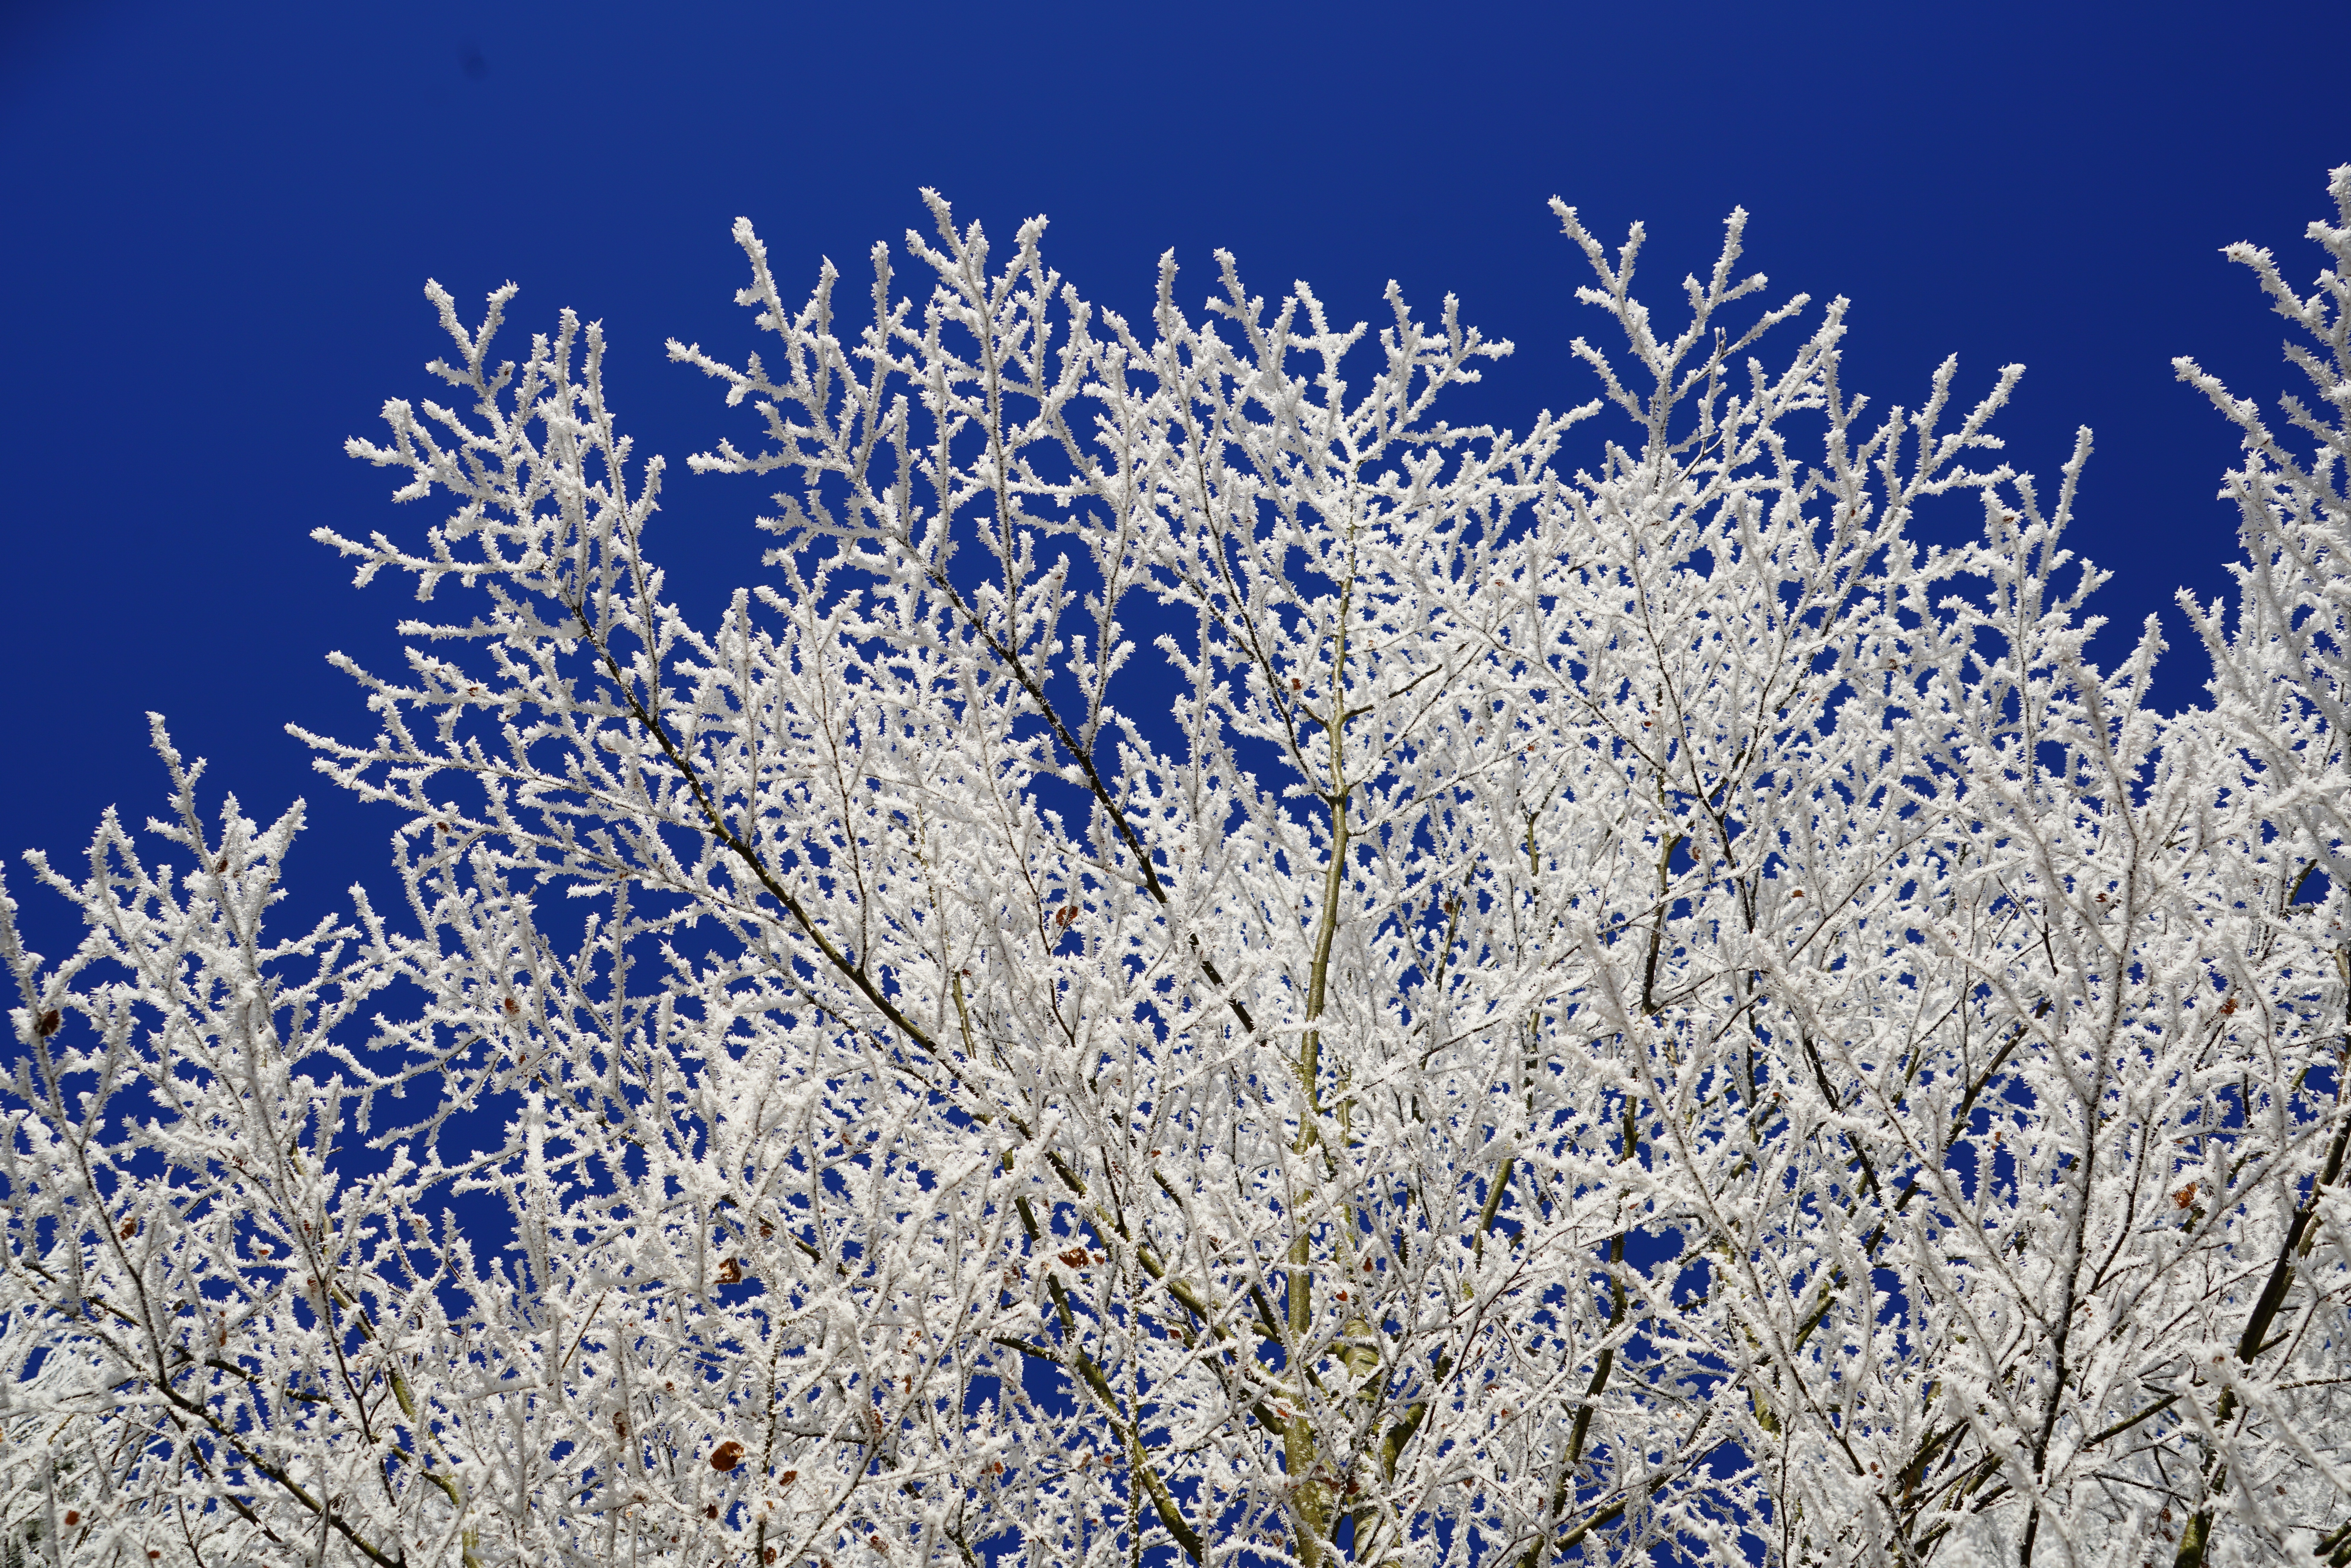
tree, branch, blossom, snow, cold, winter, sky, frost, ice, blue, fir, twig, conifer, aesthetic, spruce, iced, branches, wintry, hoarfrost, freezing, pine family, atmosphere of earth, computer wallpaper